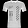
Label: T - shirt / top